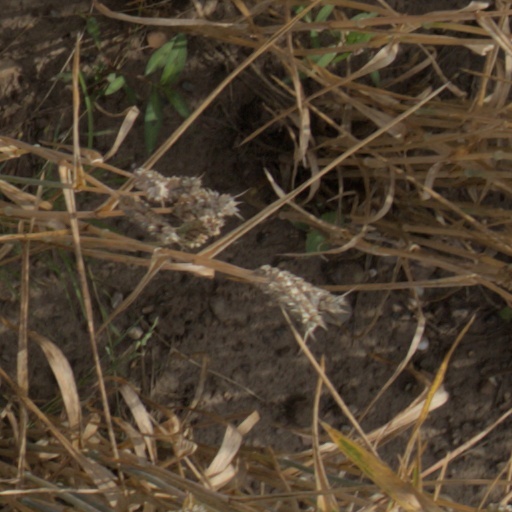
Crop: wheat